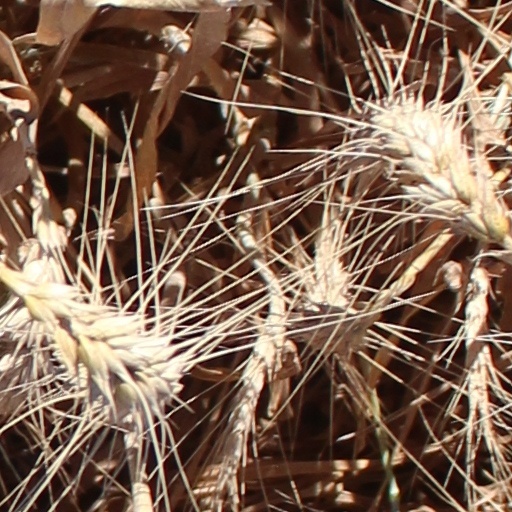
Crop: wheat